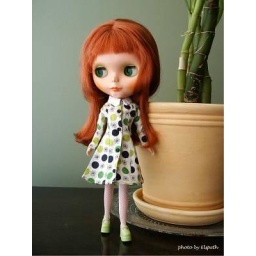
My little dreamy girl wears her new spring dress and wishes for spring. Dress by Oscarpop